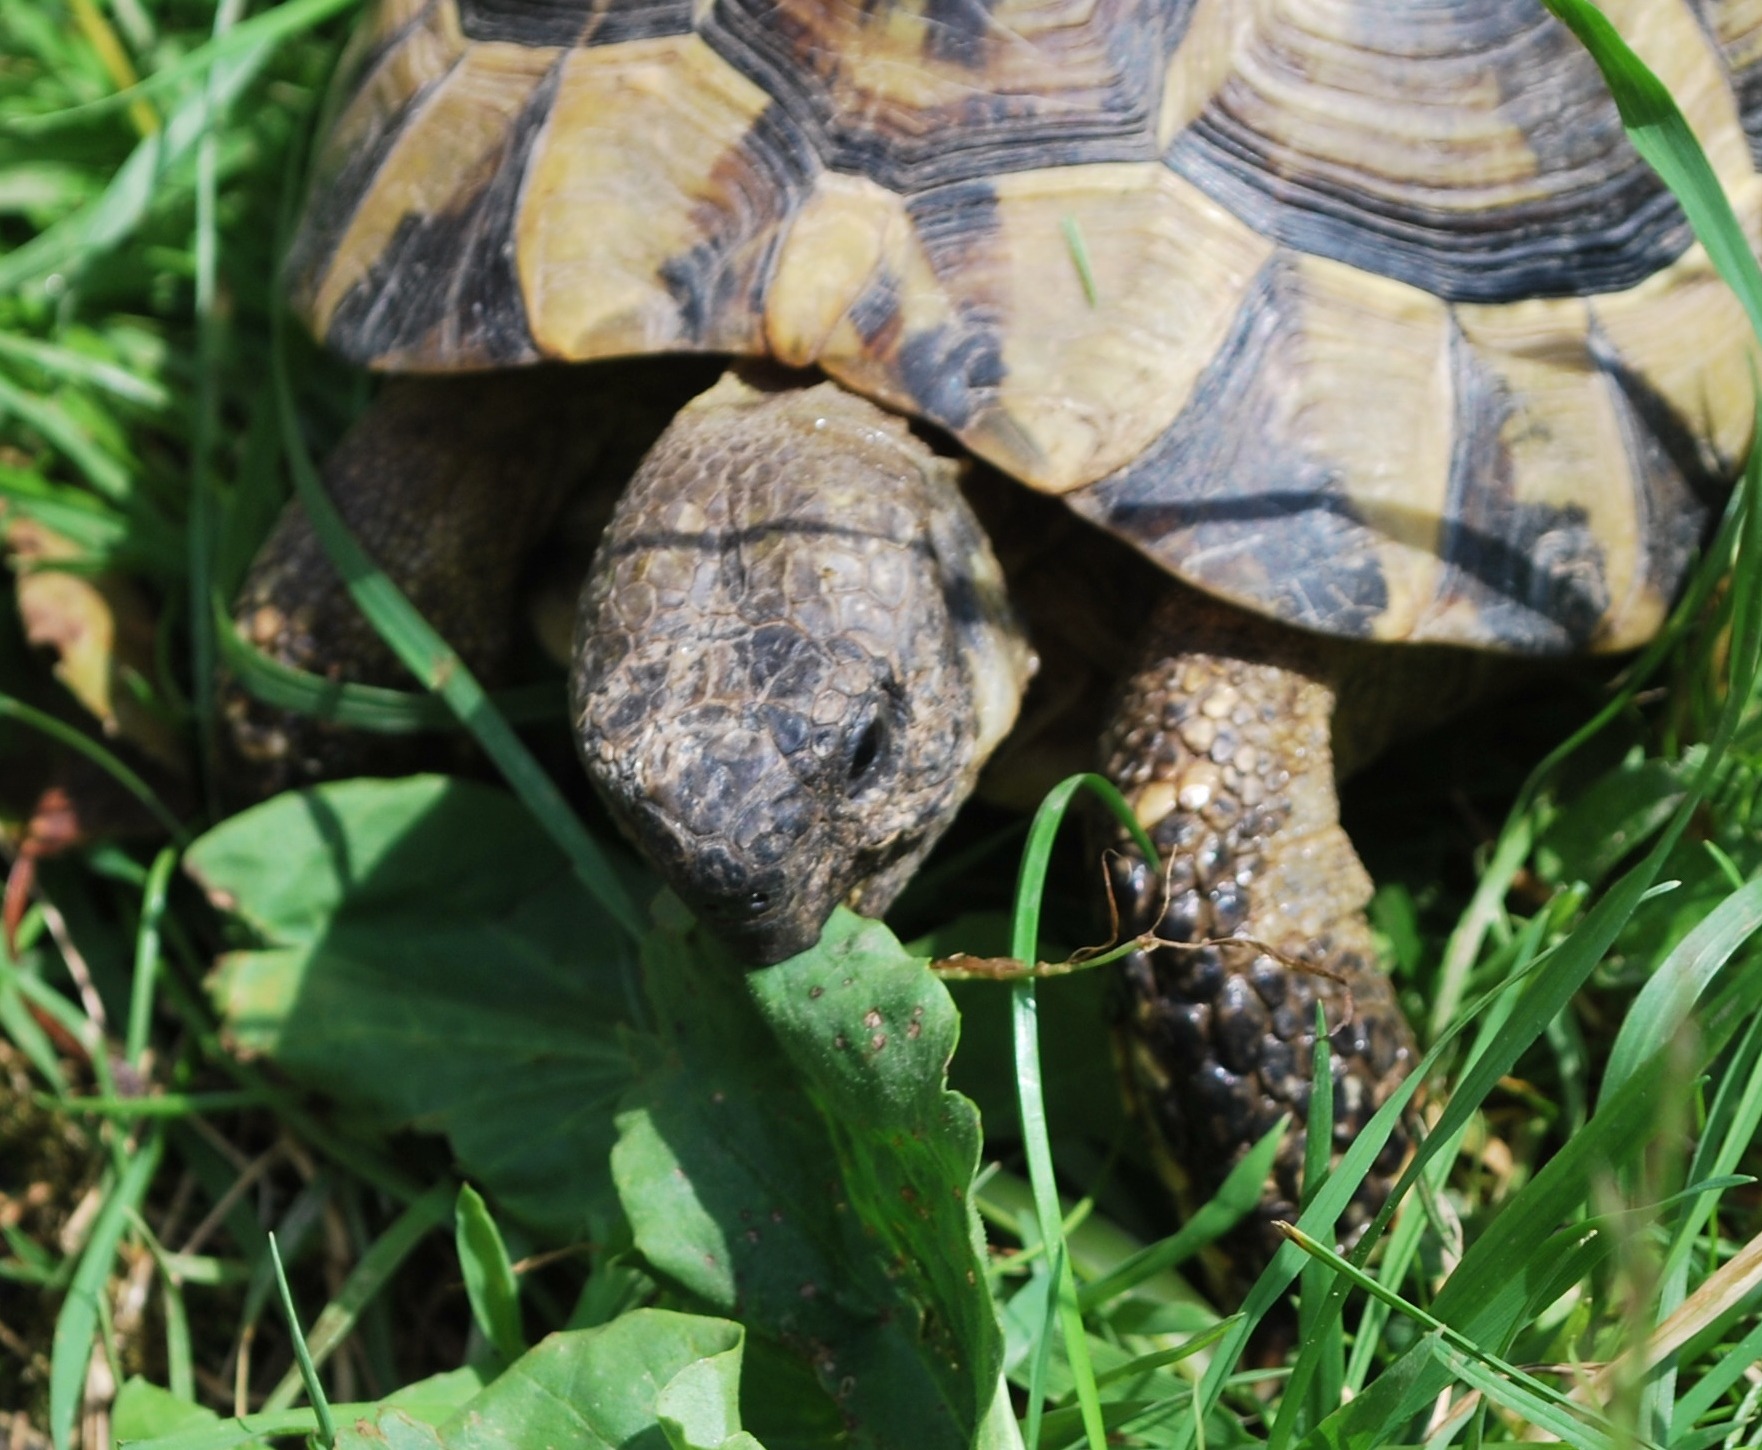
nature, grass, meadow, animal, summer, wildlife, turtle, toad, reptile, eat, fauna, leaves, animals, tortoise, vertebrate, box turtle, common snapping turtle, emydidae, earth kakar